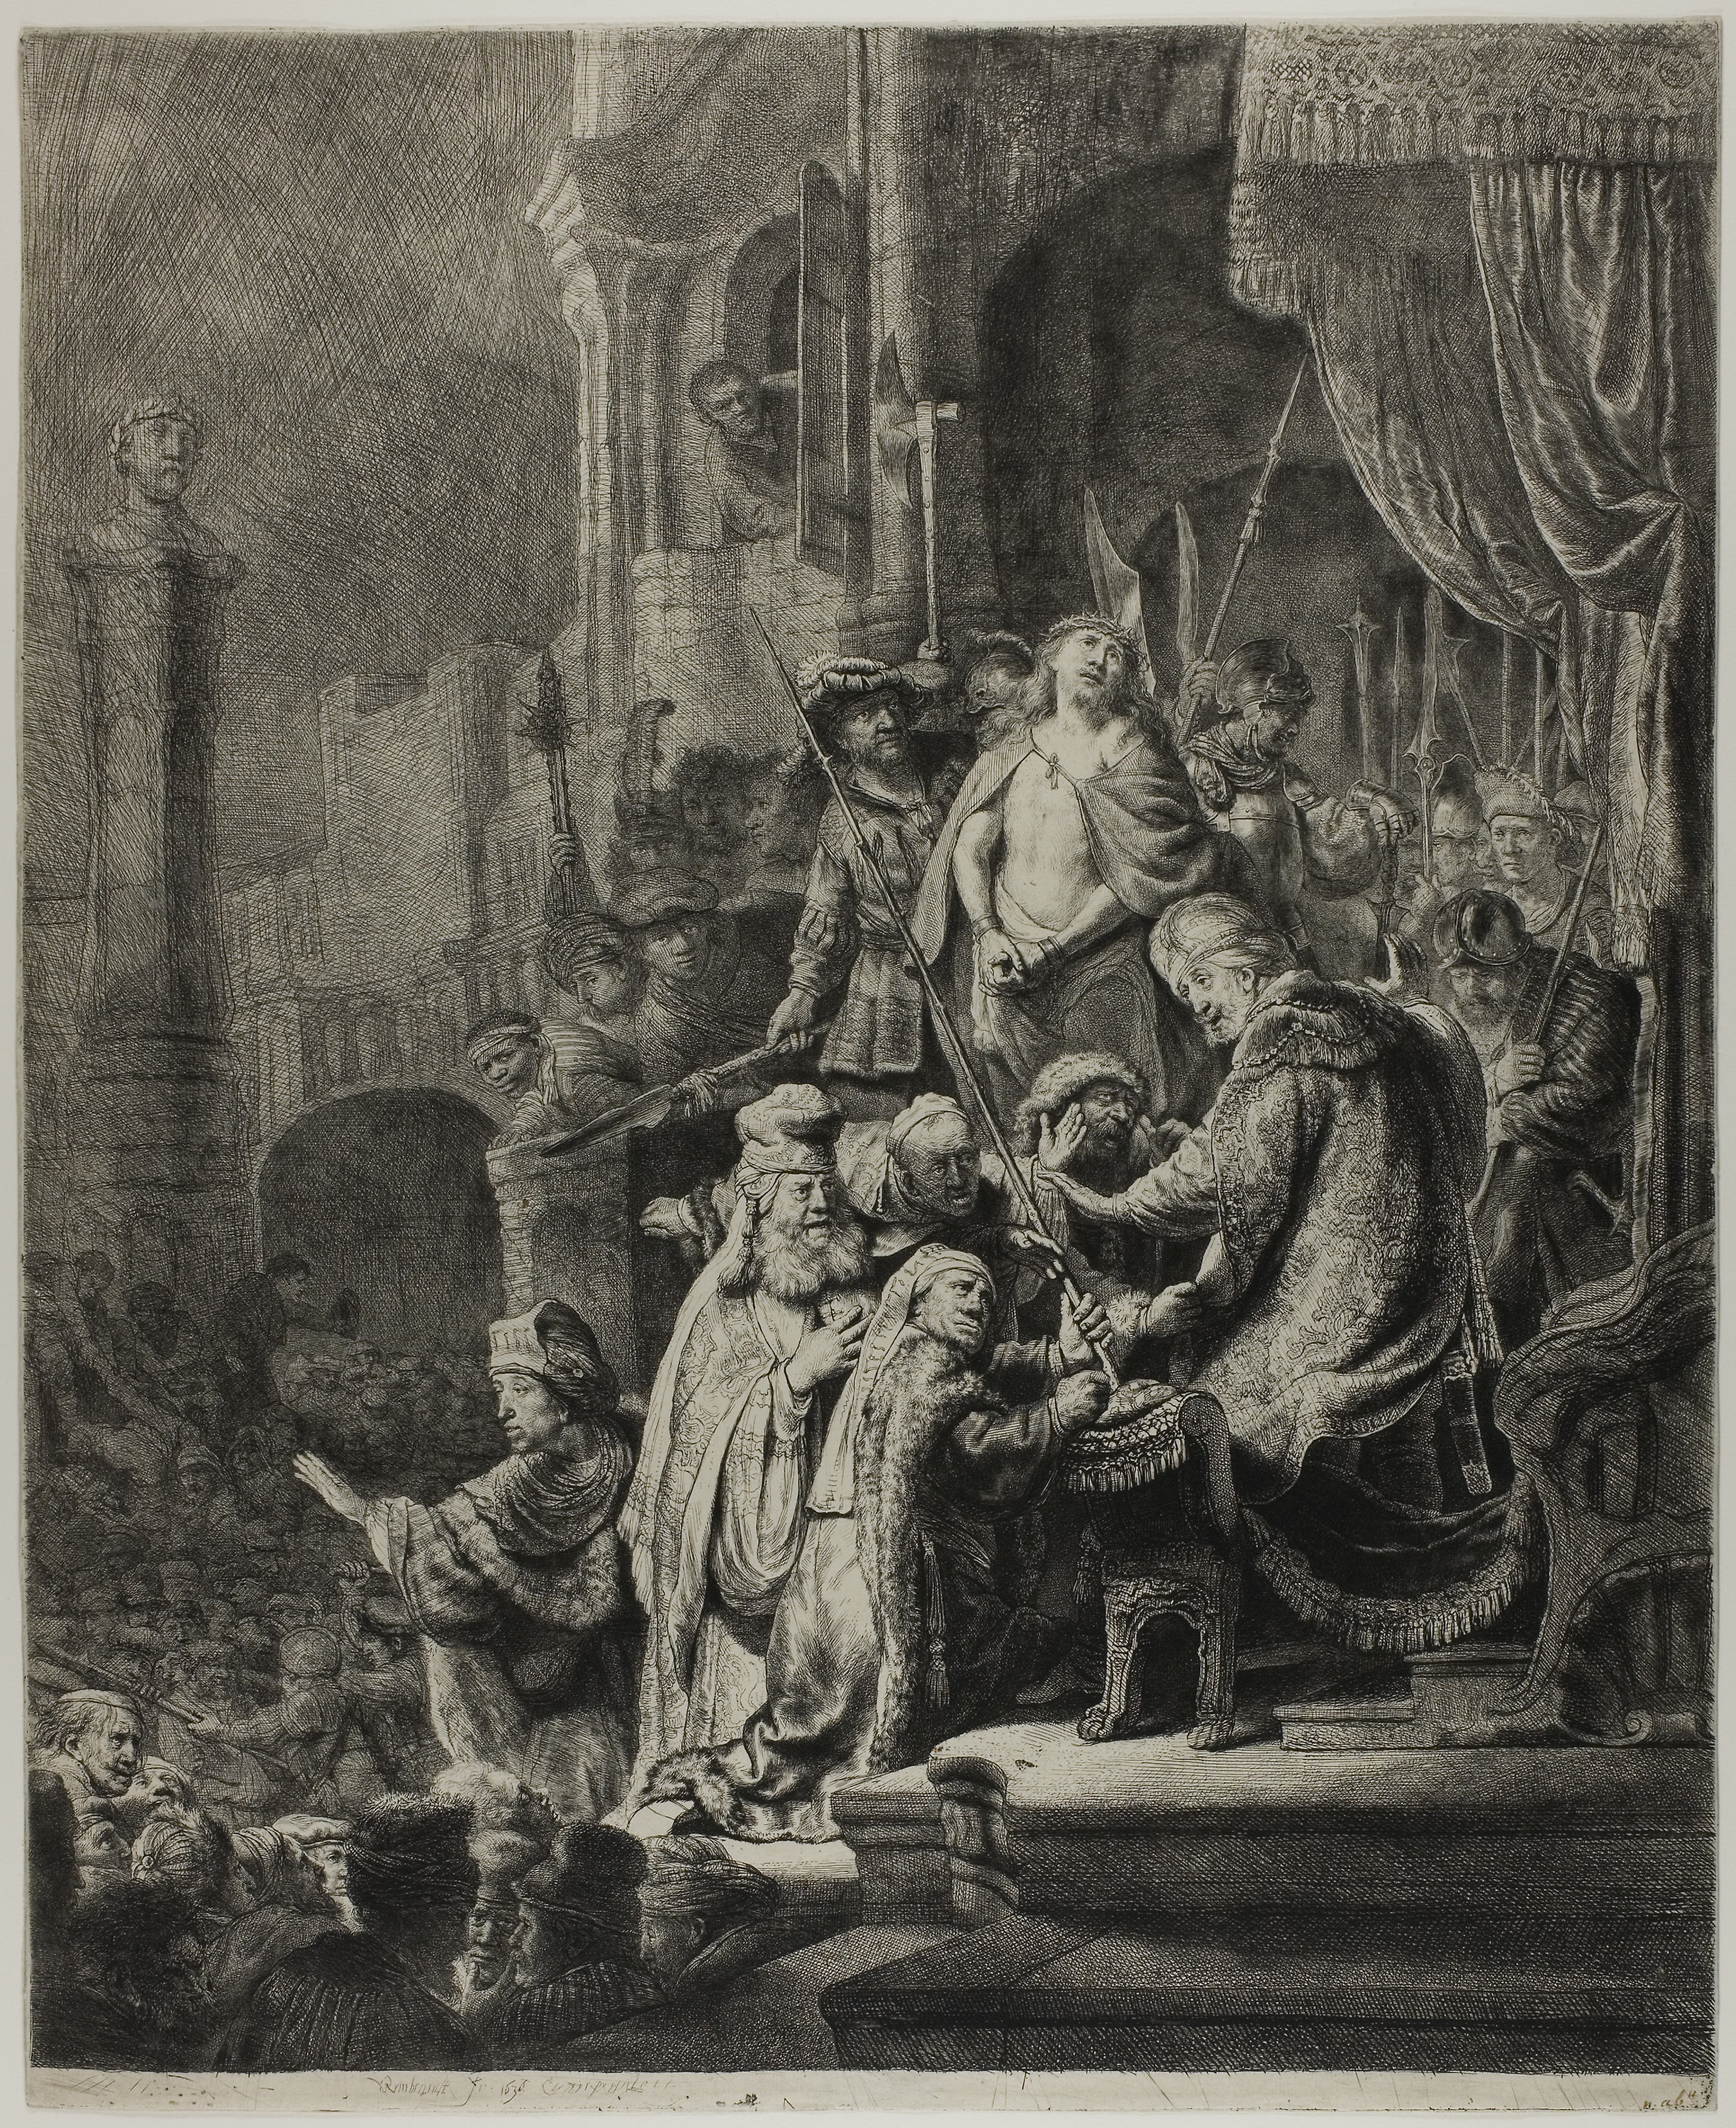
history, art, black and white, ancient history, stone carving, stock photography, relief, sculpture, carving, visual arts, monochrome, antique, middle ages